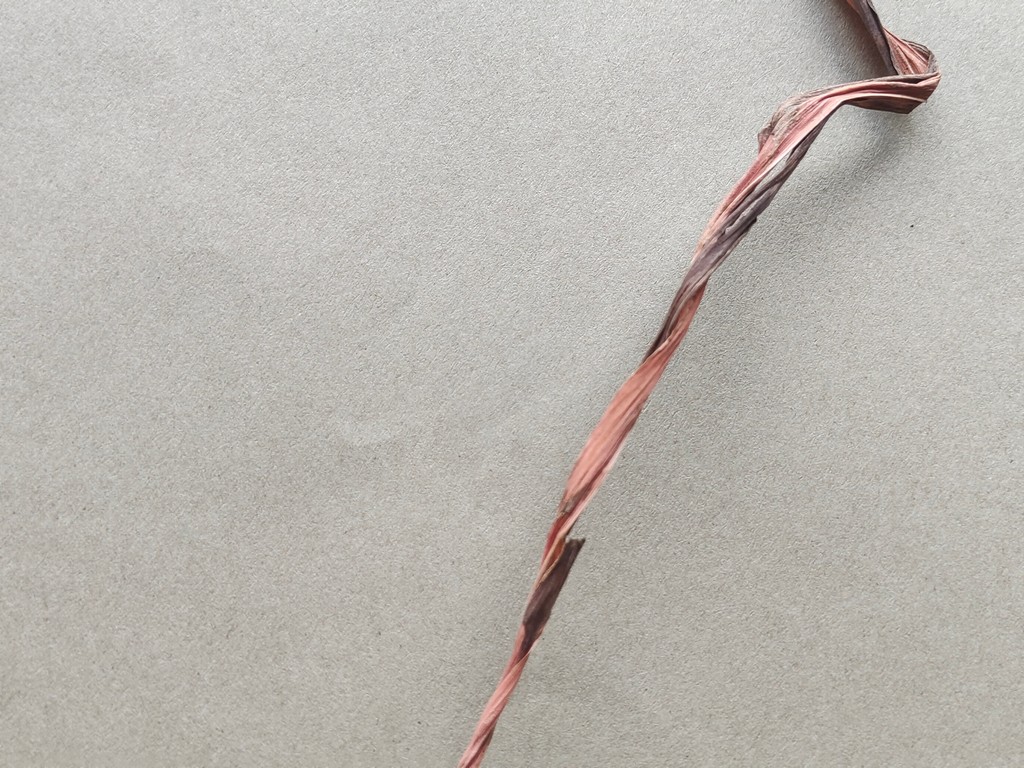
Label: Dried